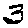
Label: 3